Wiener Riesenrad

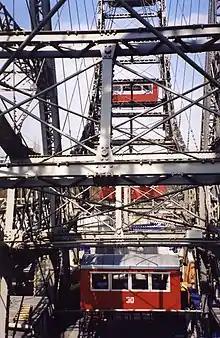

When the tall Wiener Riesenrad was constructed in 1897, both the original Ferris Wheel in the US (constructed 1893, demolished 1906) and the Great Wheel in England (constructed 1895, demolished 1907) were taller. The Grande Roue de Paris, constructed in 1900, was taller still. However, when the Grande Roue de Paris was demolished in 1920, the Riesenrad became the world's tallest extant Ferris wheel, and it remained so for the next 65 years, until the construction of the Technostar in Japan in 1985.